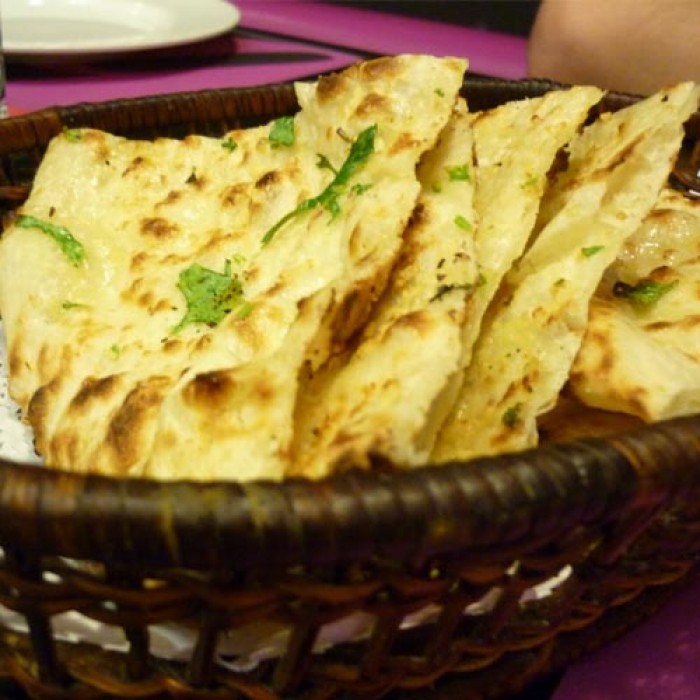
Dish: butter_naan